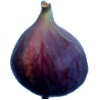
Label: Fig 1